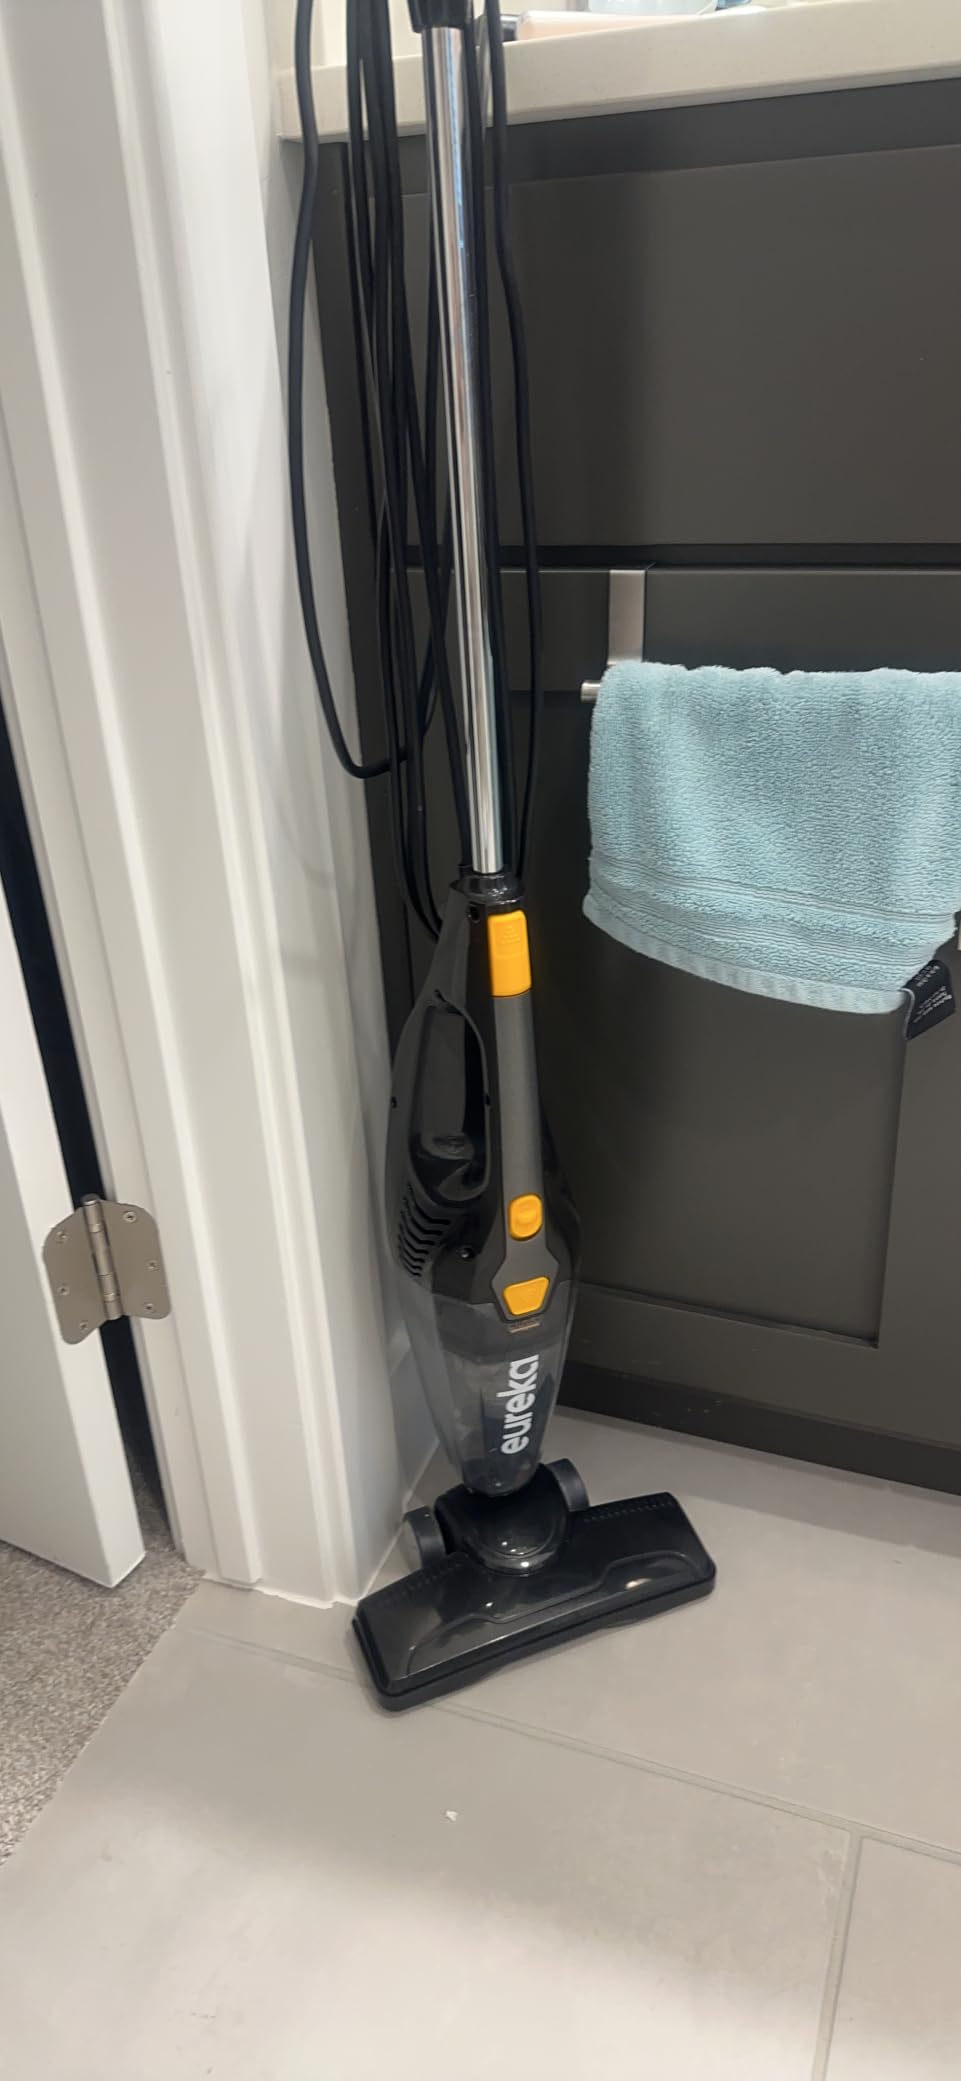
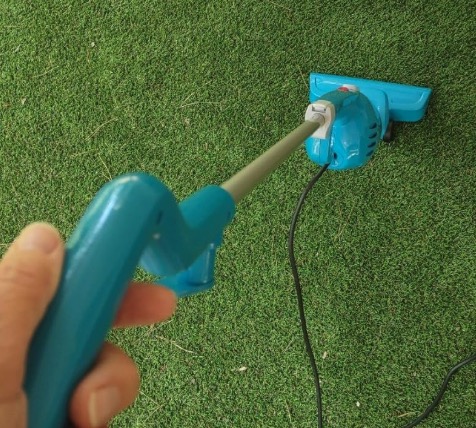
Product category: items_vacuum
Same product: no